Were the World Mine

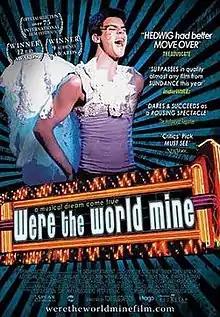
Promotional film poster

Were the World Mine is a 2008 romantic musical fantasy film directed by Tom Gustafson, written by Gustafson and Cory James Krueckeberg, and starring Tanner Cohen, Wendy Robie, Judy McLane, Zelda Williams, Jill Larson, Ricky Goldman, Nathaniel David Becker, Christian Stolte, and David Darlow.